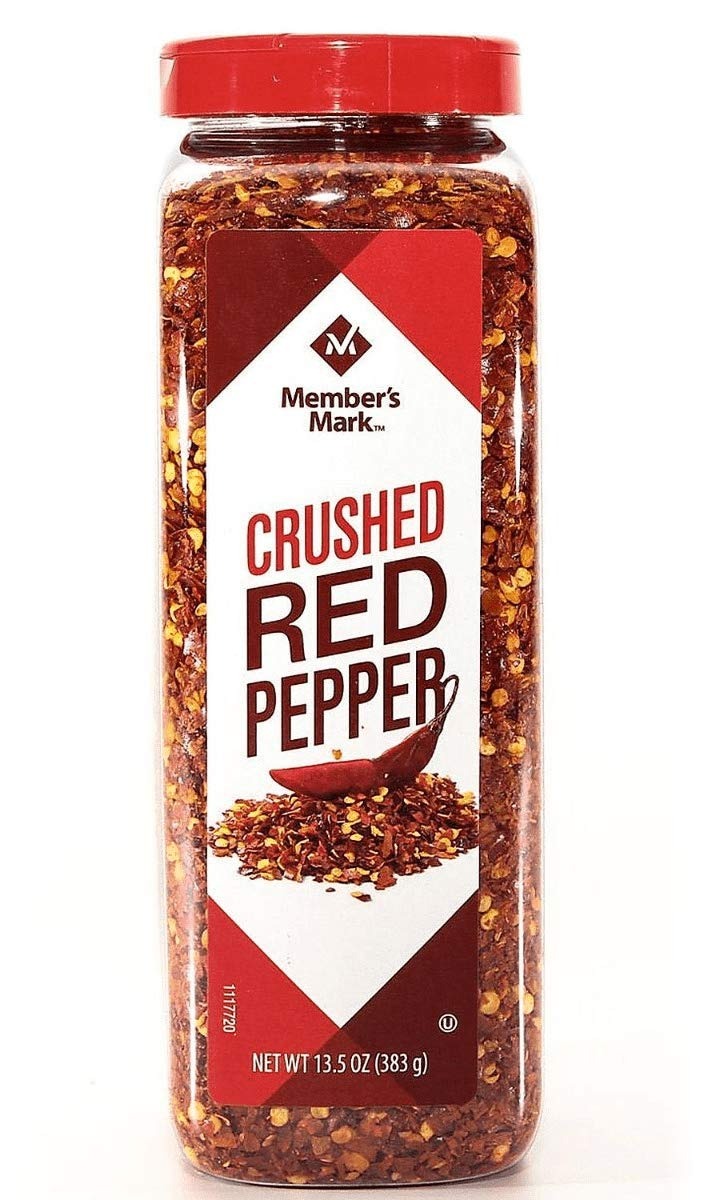
Item Name: Member's Mark Crushed Red Pepper (13.5 Ounce)
Value: 13.0
Unit: Ounce

Price: 19.9